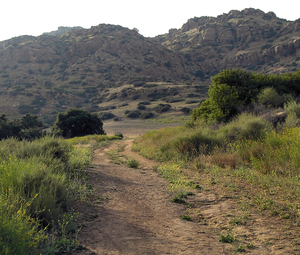
On pourrait croire que la ville de Los Angeles ne comprend que les gratte-ciel de son centre, il en est tout autrement dans la réalité : les rues de South Los Angeles, les tentacules urbains de la vallée de San Fernando et les propriétés de Hollywood et de Bel-Air ajoutent au territoire de la ville de Los Angeles un important degré de diversité. L'histoire de la ville et de sa croissance, grâce aux nombreuses annexions, a permis à de nombreuses communautés distinctes de se former sur son territoire. Bien que les tremblements de terre et l'urbanisme particulier de la ville aient effacé beaucoup de ce qui permettait de distinguer ces différences, celles-ci existent toujours.
Spahn Ranch, également connu sous le nom de Spahn Movie Ranch, était un ranch de cinéma de 22 acres situé dans le comté de Los Angeles, en Californie.
Santa Susana Pass State Historic Park est un parc de l'état de Californie s'étalant sur environ 680 acres situé sur la frontière entre les comtés de Ventura et de Los Angeles, entre les communautés de Chatsworth et Simi Valley. Géographiquement, le parc est situé à l'endroit où les Simi Hills rencontrent les monts Santa Susana. Le parc se trouvant dans la partie ouest des Transverse Ranges, sa topographie est dominée par de hautes et fines crêtes rocheuses et des canyons d'une abondante d'une flore abondante. Le parc offre une vue panoramique sur le paysage rustique en contraste avec le développement des collectivités avoisinantes. Le parc est également riche en patrimoine archéologique, historique et culturel.